Agnetha Fältskog

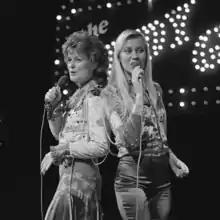
Fältskog and Anni-Frid Lyngstad at The Eddy Go Round Show, 1974

After the unofficial break-up of ABBA in December 1982, she had success later in the decade as a solo artist with three albums and a leading role in a movie. She became reclusive in the 1990s, avoiding outside publicity and residing on the Stockholm County island of Ekerö.